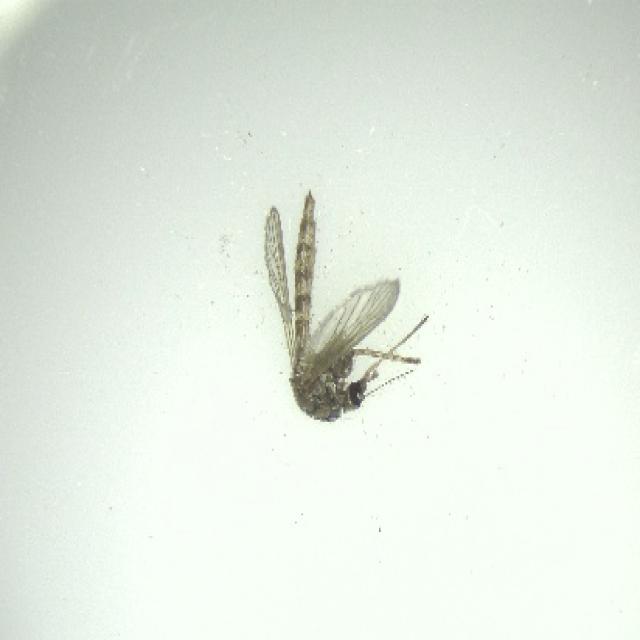
Species: aedes_vexans